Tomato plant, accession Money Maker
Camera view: tilt-top (135 deg); turntable rotation: 240 degrees
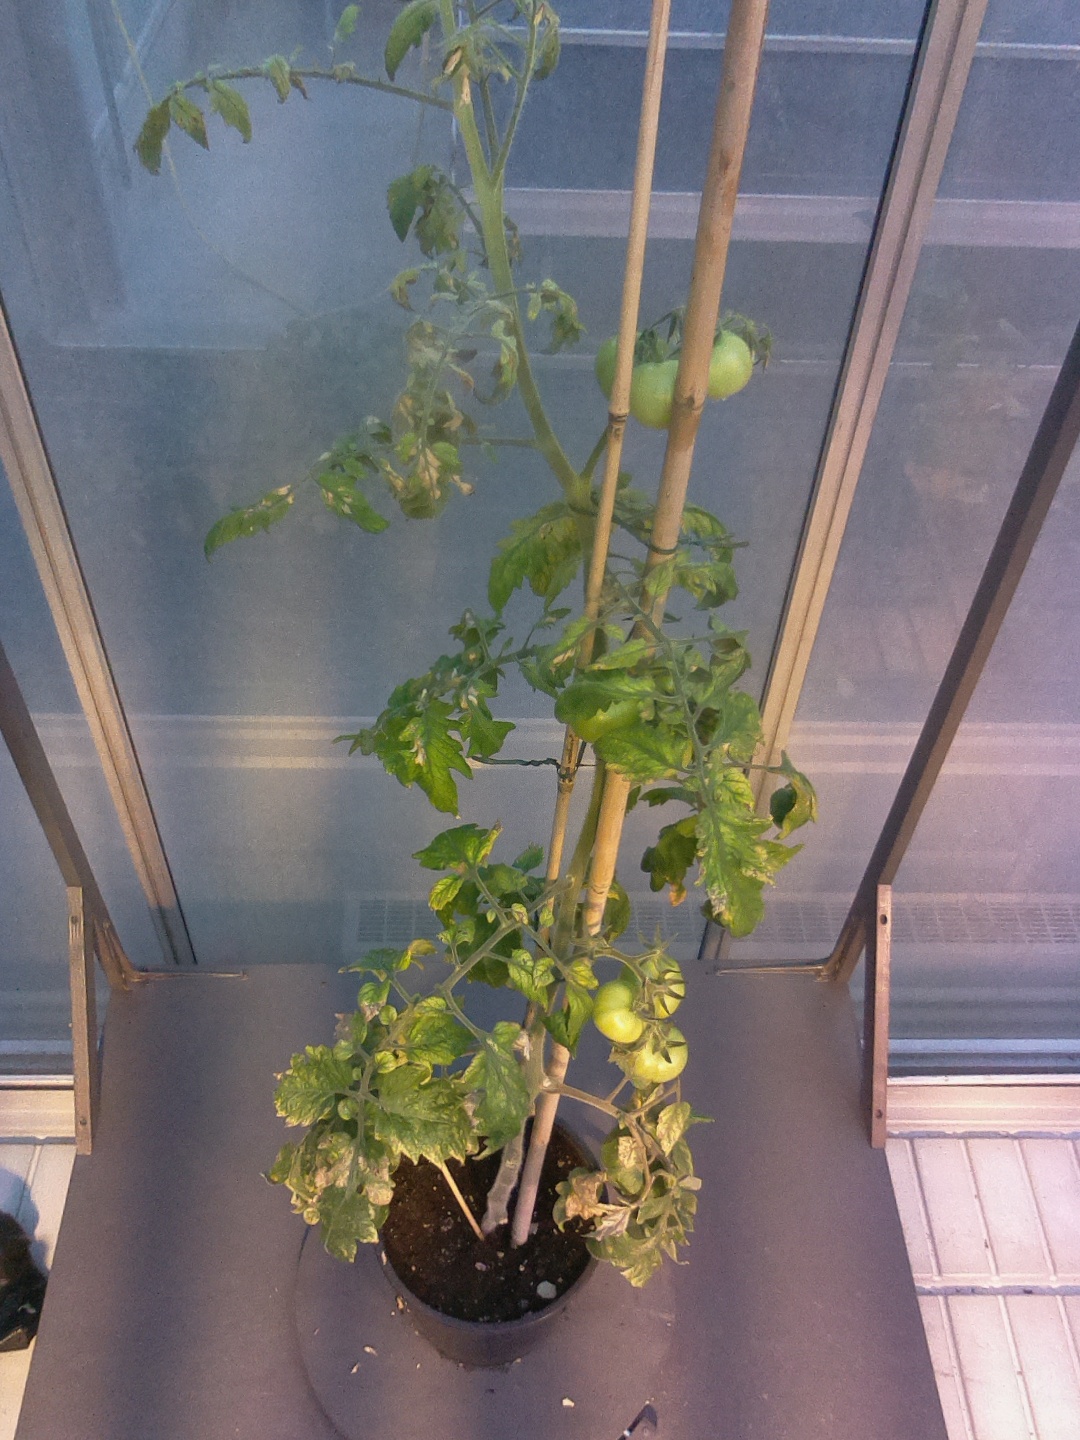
BBCH growth stage 75: 50%-60% of final fruit size